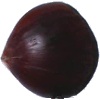
Label: Chestnut 1